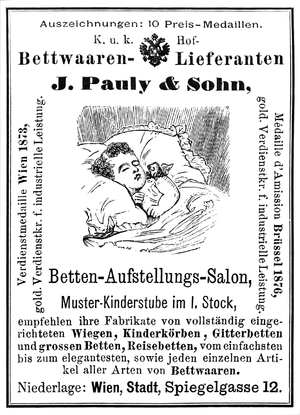
Pauly Beds ou J. Pauly & Sohn est l’une des plus anciennes entreprises de manufacture de literie dans le monde, et la seule qui a fourni l’Empire austro-hongrois durant plusieurs générations.